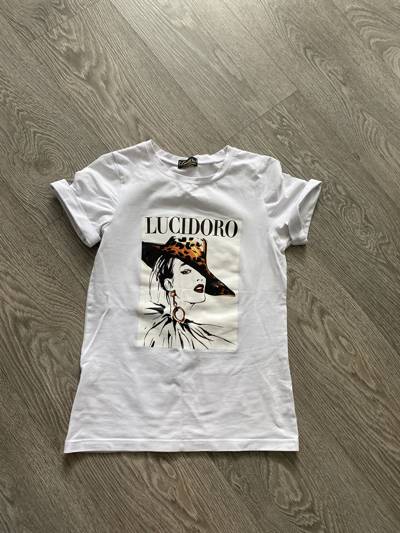
Waste category: clothes